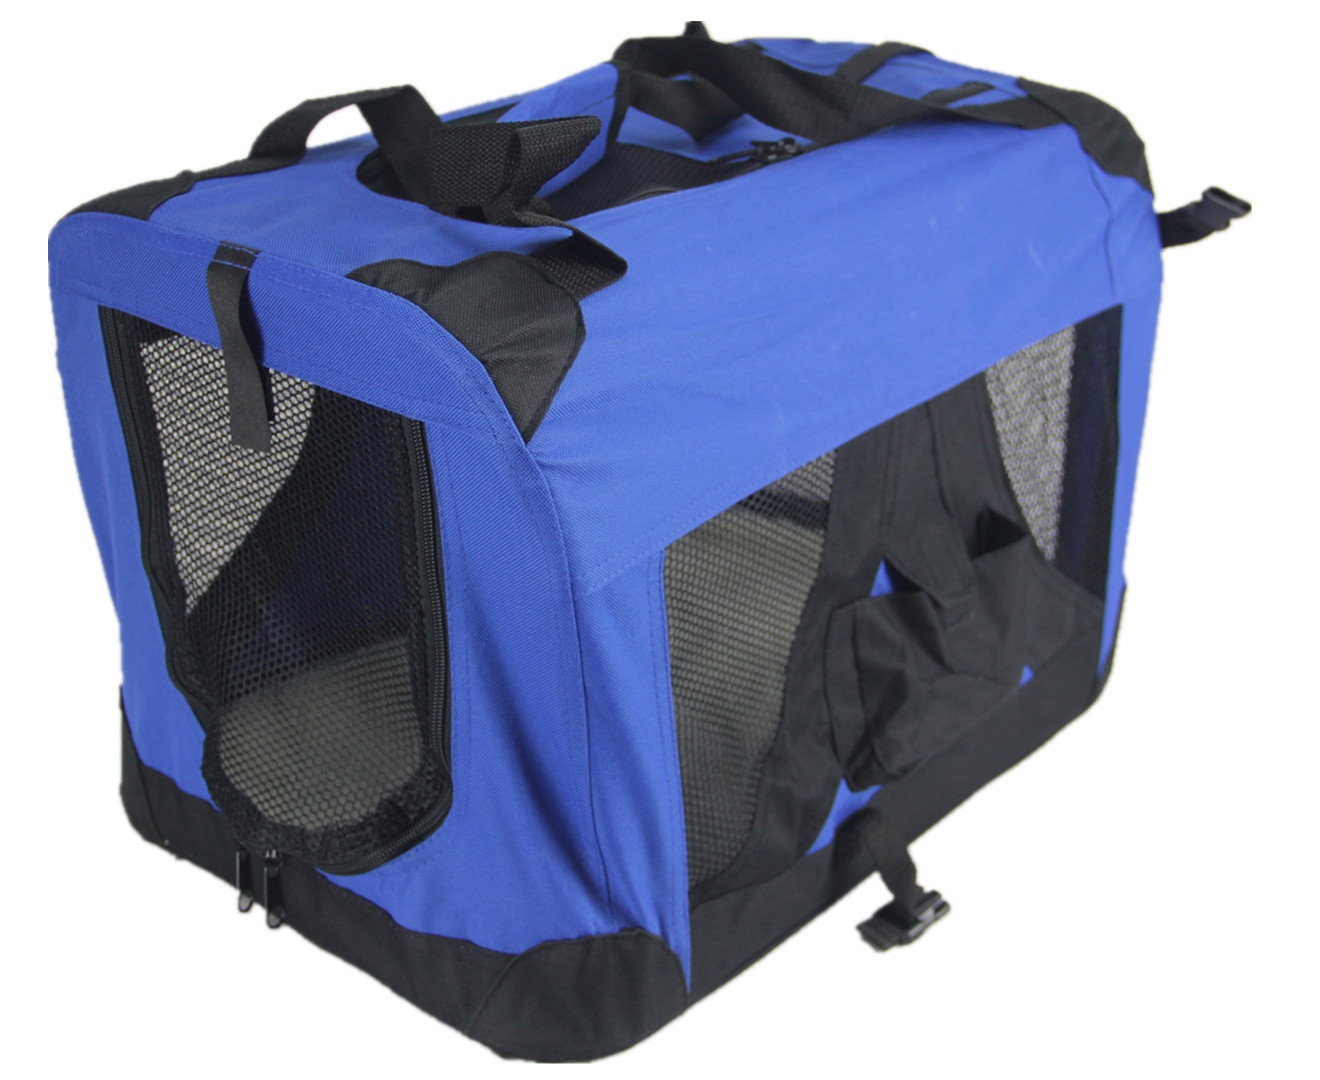
YES4PETS XL Portable Foldable Pet Dog Puppy Cat Soft Crate Cage-Blue
YES4PETS XL Portable Foldable Pet Dog Puppy Cat Soft Crate Cage-Blue Our Dog Crate is made of 600D polyester giving higher durability. The design features mesh windows in every panel delivering better ventilation and a comfortable floor mat. The accessory bag on the side provides handy storage of accessories. The carry straps on top make moving the crate around effortless. The crate can be folded flat for easy storage and with the snap clips on both sides, it is simple to carry. Our water resistance Soft Dog Crates are perfect for containing your dog either at home or away from home including car travel, house training, camping, or trips to the beach. They are lightweight and portable as it is collapsible to size like a paper. Features: Sturdy metal construction Water resistance 600D polyester provides High Durability Mesh on 5 panels for ventilation Storage bag on the side Fold flat for easy transport Machine Washable Overall size : about 81 cm x 58 cm x 58 cm Colour: blue Package Contents: 1 x Soft Dog Crate COM (change of mind) Return Policy: Products must be returned within 14 days from the date of delivery. The product must be unopened and in brand new condition, with the return to be organised by the customer. Once received and verified to be in the condition specified, refund is only of the item value minus 15% restocking fee (not including initial shipping). An additional return charge, which is same or exceeding cost as that of initial shipping, will be deducted from the refund on returns due to delivery failure caused by customer error.
Brand: Factory Direct Shop Australia
Category: Animals & Pet Supplies > Pet Supplies > Pet Carriers & Crates > Soft-Sided Crates